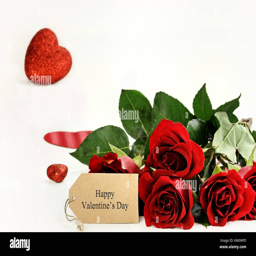
red roses with a label and glitter hearts in the background .